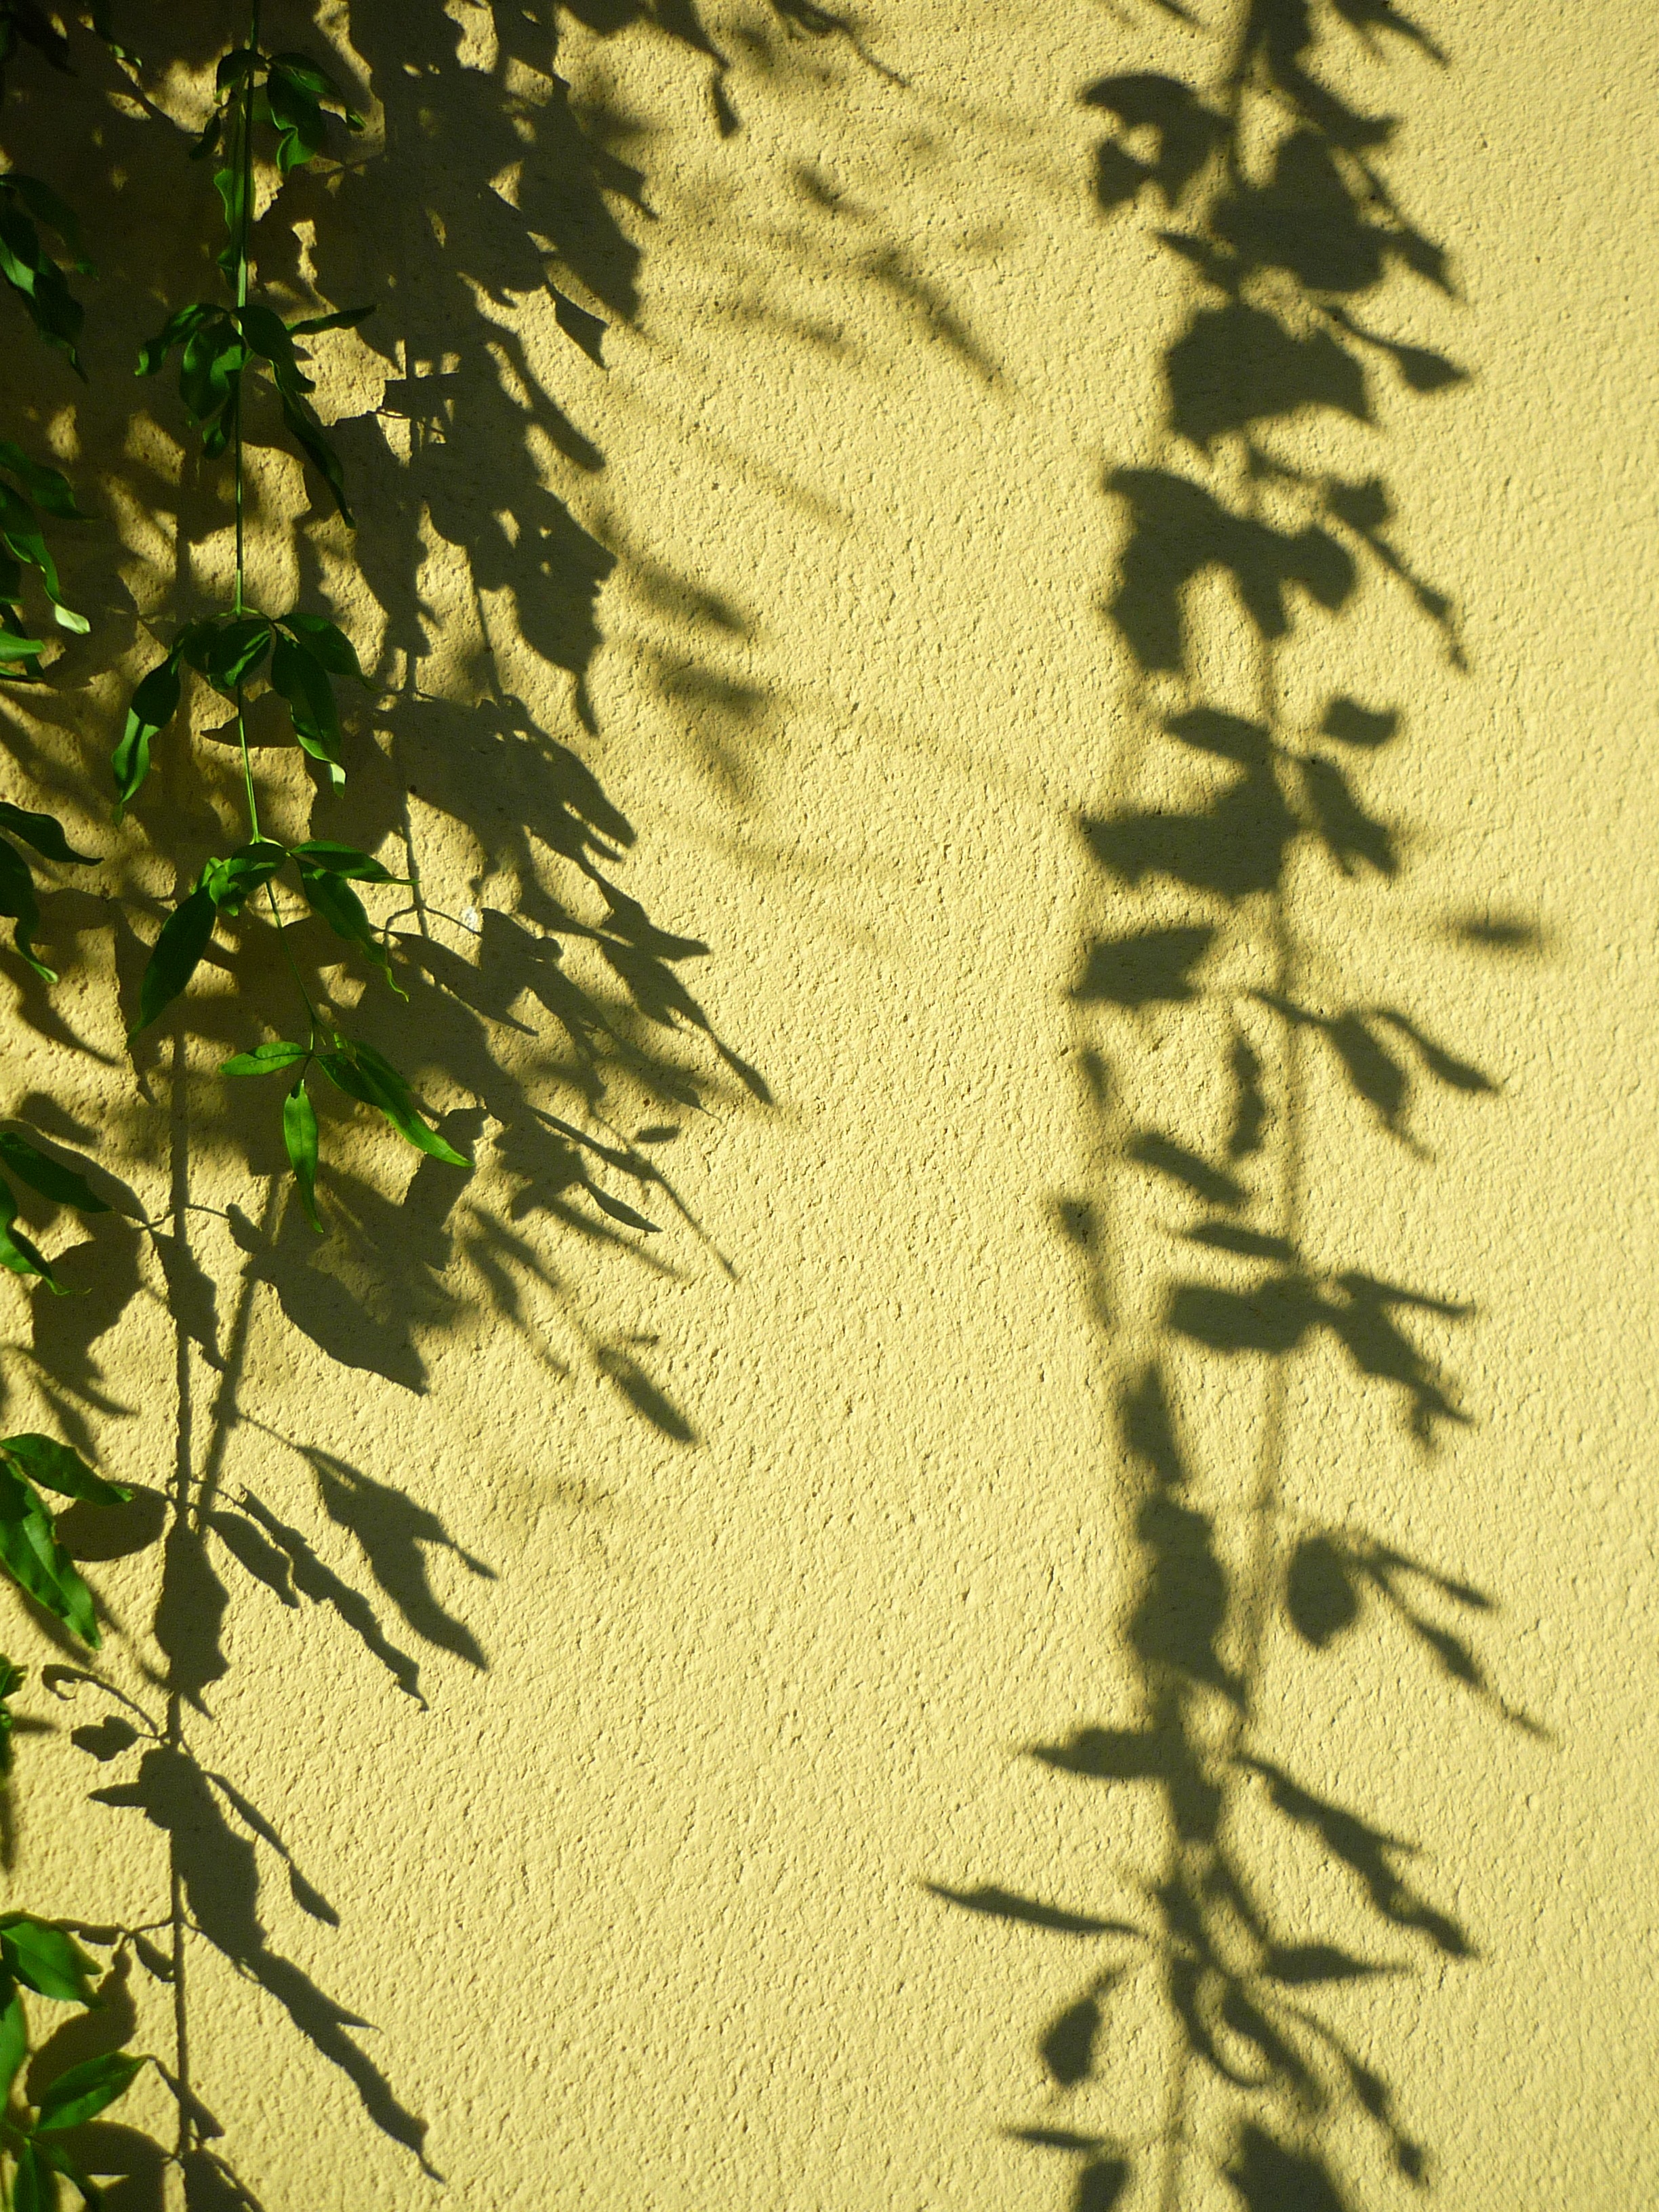
tree, grass, branch, plant, sunlight, texture, leaf, flower, wall, decoration, pattern, line, green, shadow, fresh, soil, botany, yellow, flora, leaves, shrub, ornamental, pendant, projection, grass family, land plant